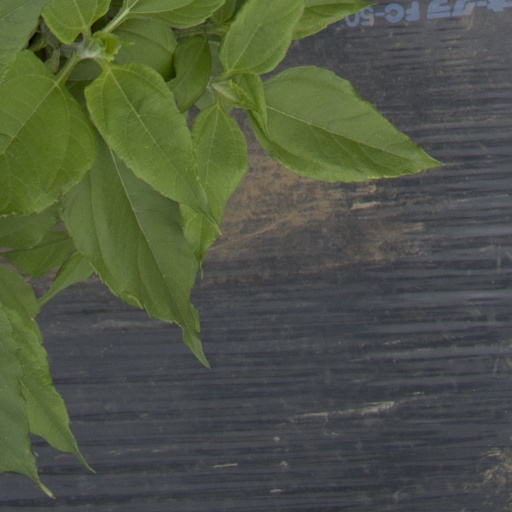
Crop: Jerusalem artichoke